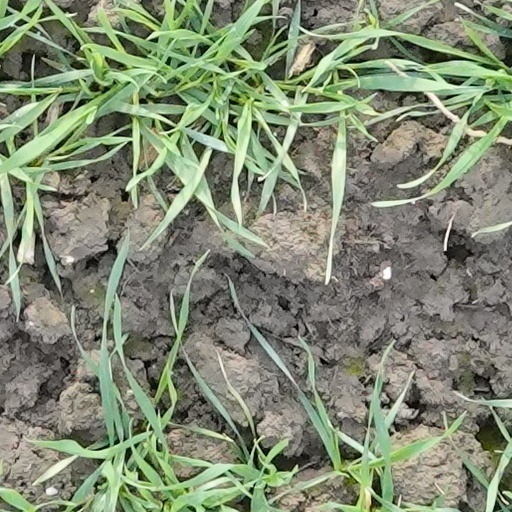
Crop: wheat